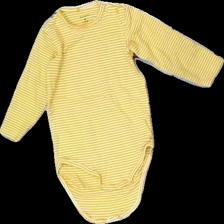
View: front
Type: Top
Category: Children
Brand: Not in the list
Brand text on label: minimarket
Colors: White, Yellow
Material: 100% Cotton
Pattern: Striped
Size: 86
Price range: 50-100
Recommended usage: Reuse